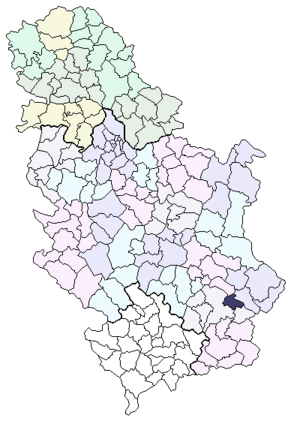
Vlasotince est une ville et une municipalité de Serbie situées dans le district de Jablanica. Au recensement de 2011, la ville comptait 15 830 habitants et la municipalité dont elle est le centre 29 669.